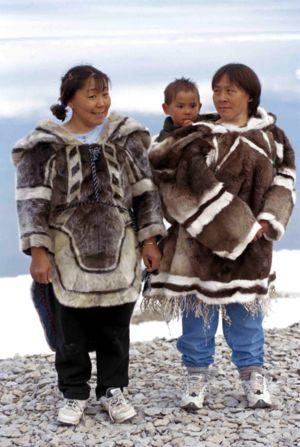
La chasse aux phoques, traditionnelle ou commerciale, est pratiquée dans plusieurs pays, principalement au Canada, au Groenland et en Namibie, dans le but d'en récupérer principalement la fourrure mais aussi la viande, la graisse et les os.